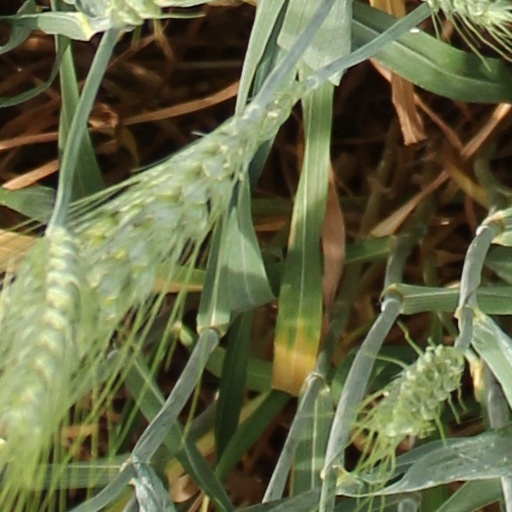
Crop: wheat